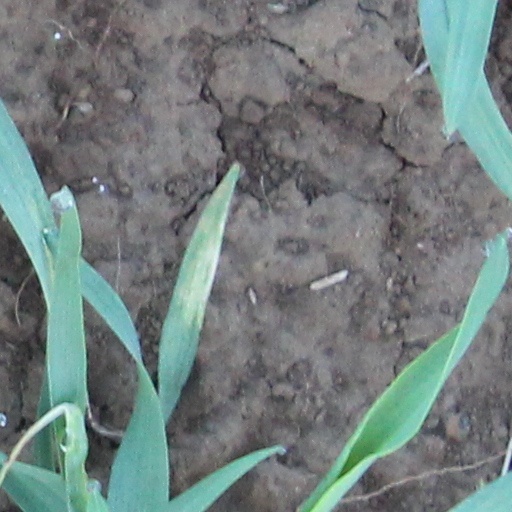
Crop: wheat